Engelsmanplaat

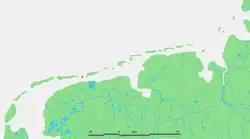
Location of Engelsmanplaat in the Wadden Sea

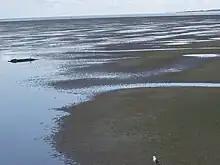
Engelsmanplaat during low tide in 2009

Engelsmanplaat, or De Kalkman which is its local name, is a small sandbank between the Dutch islands Ameland and Schiermonnikoog.